Ragnheiður Gröndal

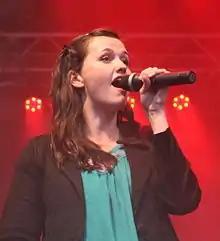
Ragnheiður Gröndal

Ragnheiður Gröndal or Ragga Gröndal (born 1984) is an Icelandic singer. She was described as Iceland's best-selling artist in 2006, and was named Icelandic Singer of the Year that same year. In 2007, she was a finalist in Söngvakeppni Sjónvarpsins; a competition looking for an artist to represent Iceland at the 2008 Eurovision Song Contest in Belgrade. She has collaborated with other Icelandic musicians, including the band, Ske, and Haukur Gröndal. She moved to Aalborg, Denmark in 2014.